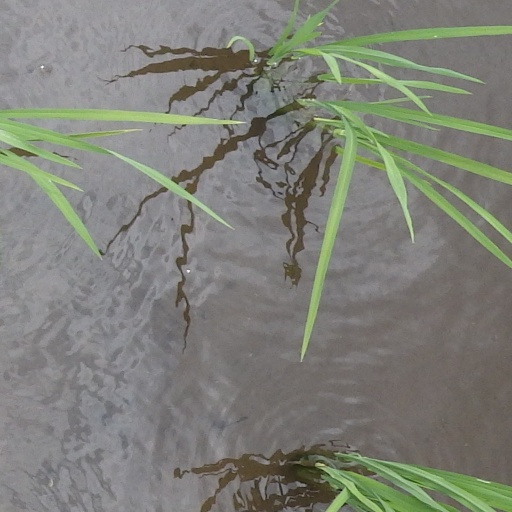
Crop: rice